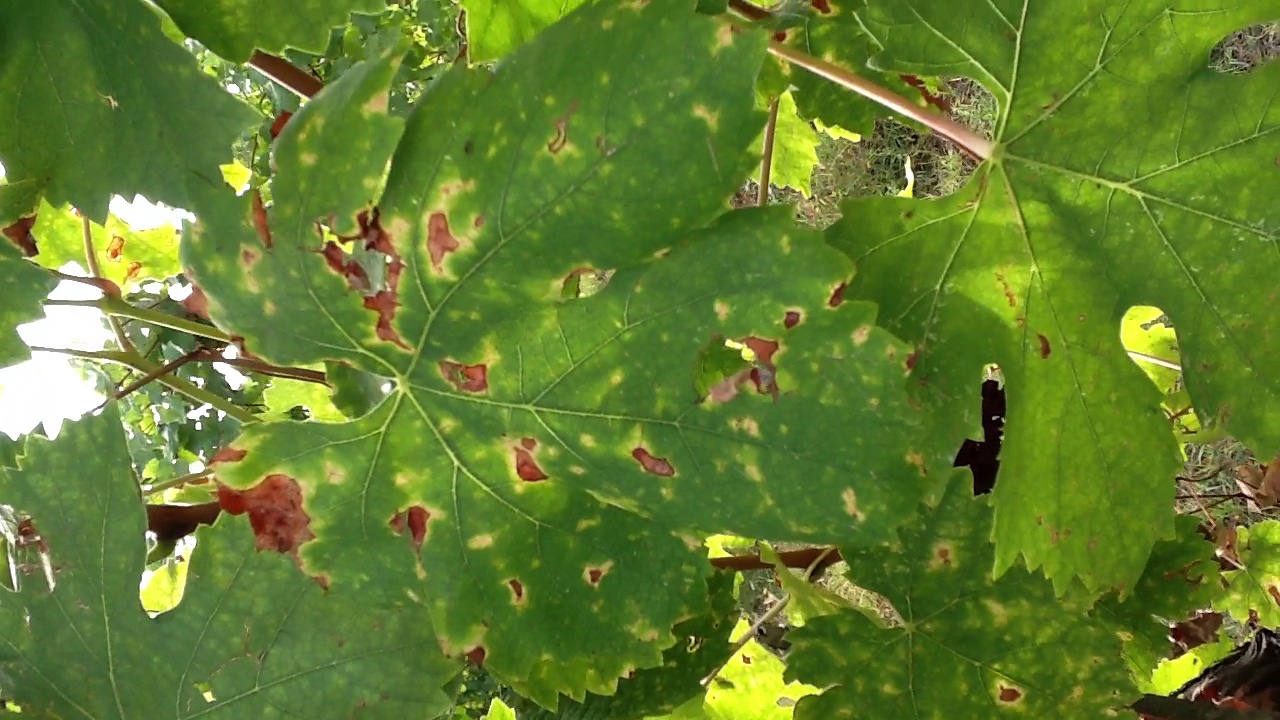
Label: esca